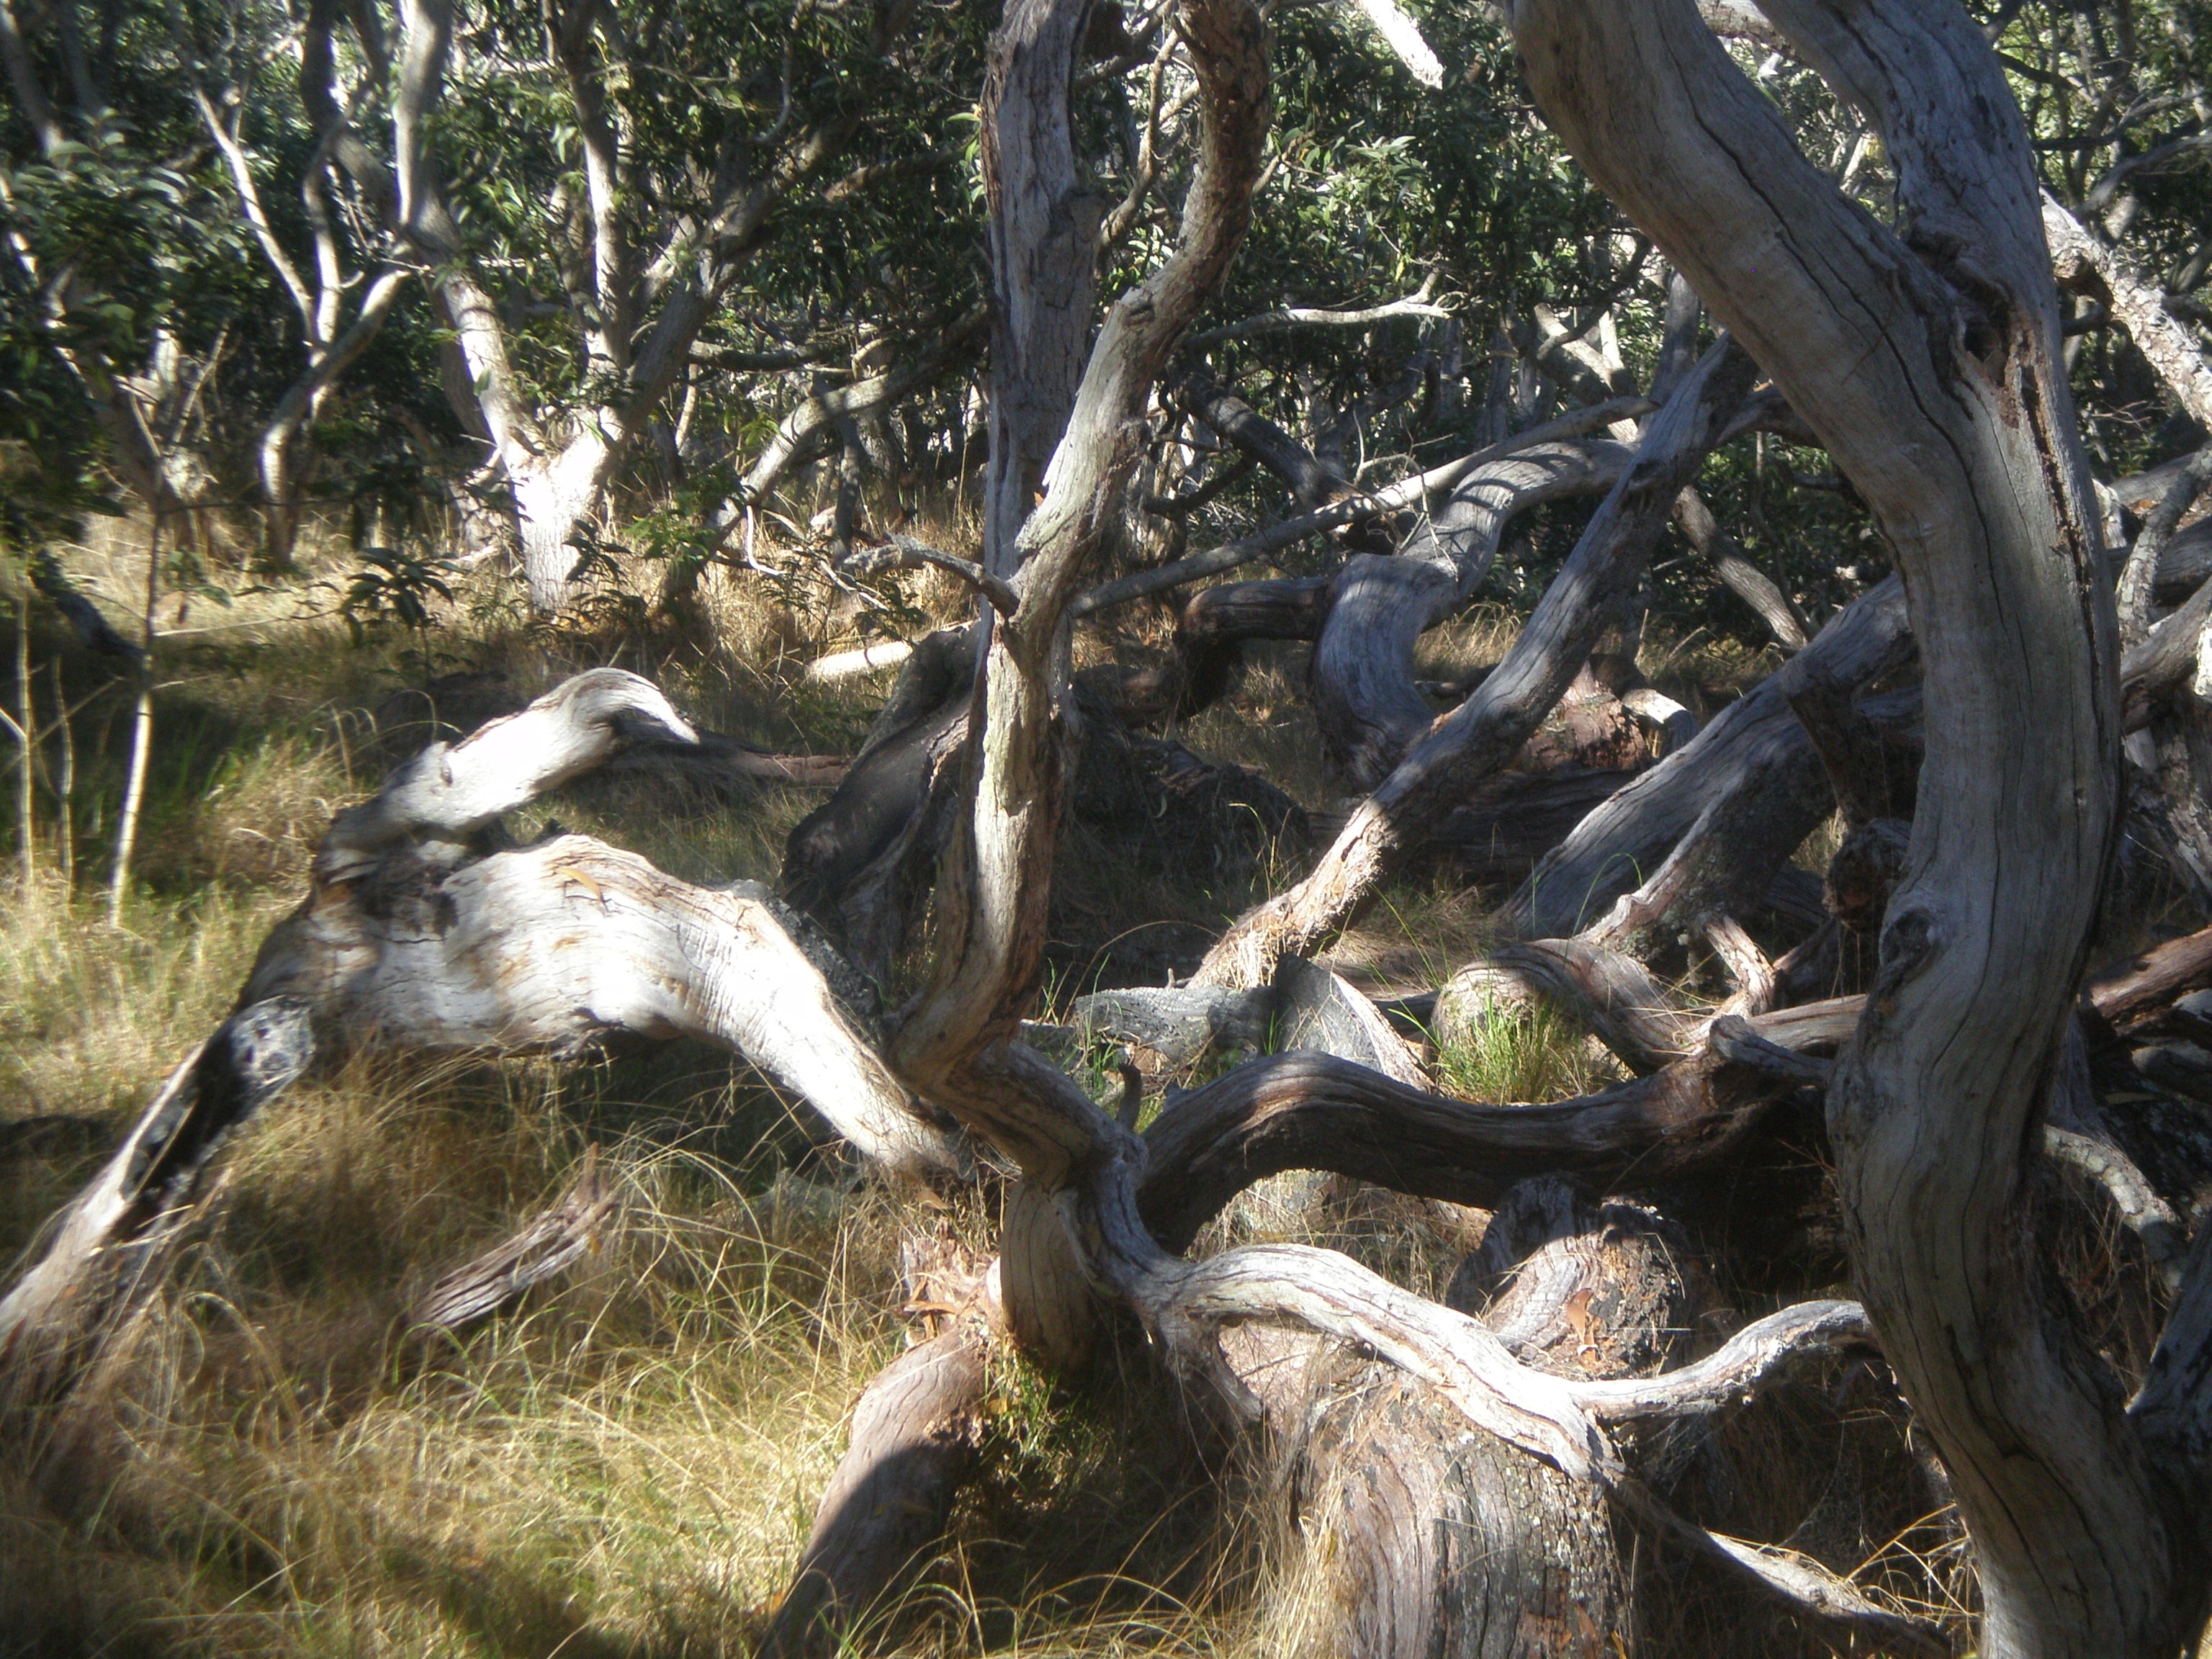
landscape, tree, nature, forest, wilderness, branch, plant, trunk, spooky, mystical, wildlife, foliage, mystery, zoo, fauna, outdoors, mysterious, vegetation, creepy, fantasy, twisted, woodland, mood, enchanted, twist, eerie, woody plant